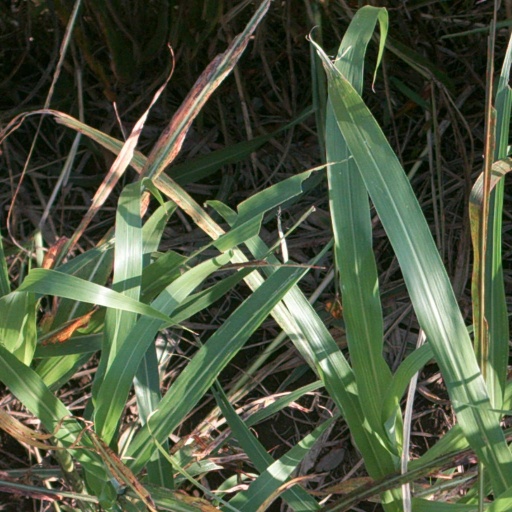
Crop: sorghum